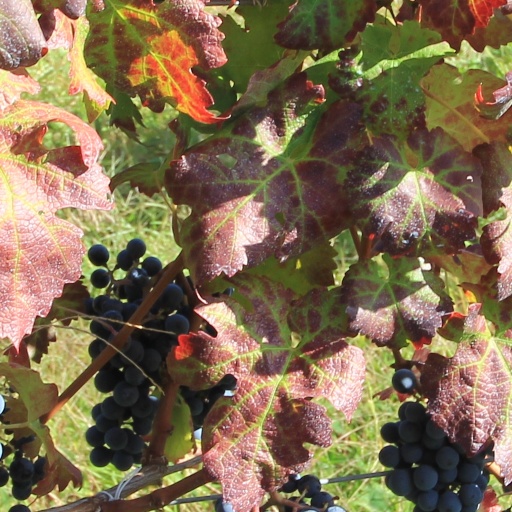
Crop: grape